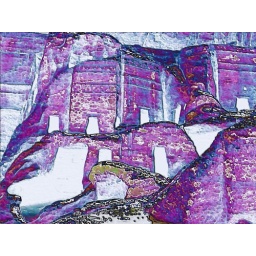
Retouched photo of stone houses in Petra, Jordan